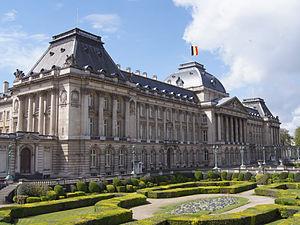
Bruxelles [bʁysɛl], parfois aussi appelé aire urbaine de Bruxelles ou Grand Bruxelles, est une ville et une agglomération de Belgique qui s'étend au-delà des limites administratives de la Région de Bruxelles-Capitale pour englober des parties du Brabant wallon et l'arrondissement de Hal-Vilvorde, et au centre de laquelle se trouve la commune de Bruxelles proprement dite, dont le nom utilisé par la constitution belge est ville de Bruxelles.